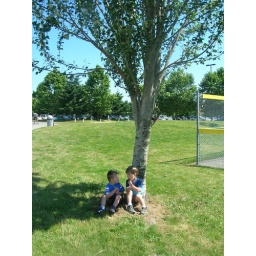
Kellen and Caleb sitting under a tree